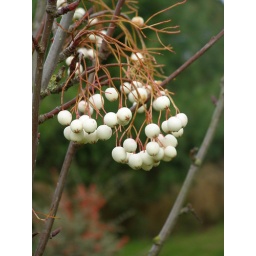
Growing on the bare stems of a small tree in the churchyard of St Saviour's Church, Hatherton, Staffordshire.